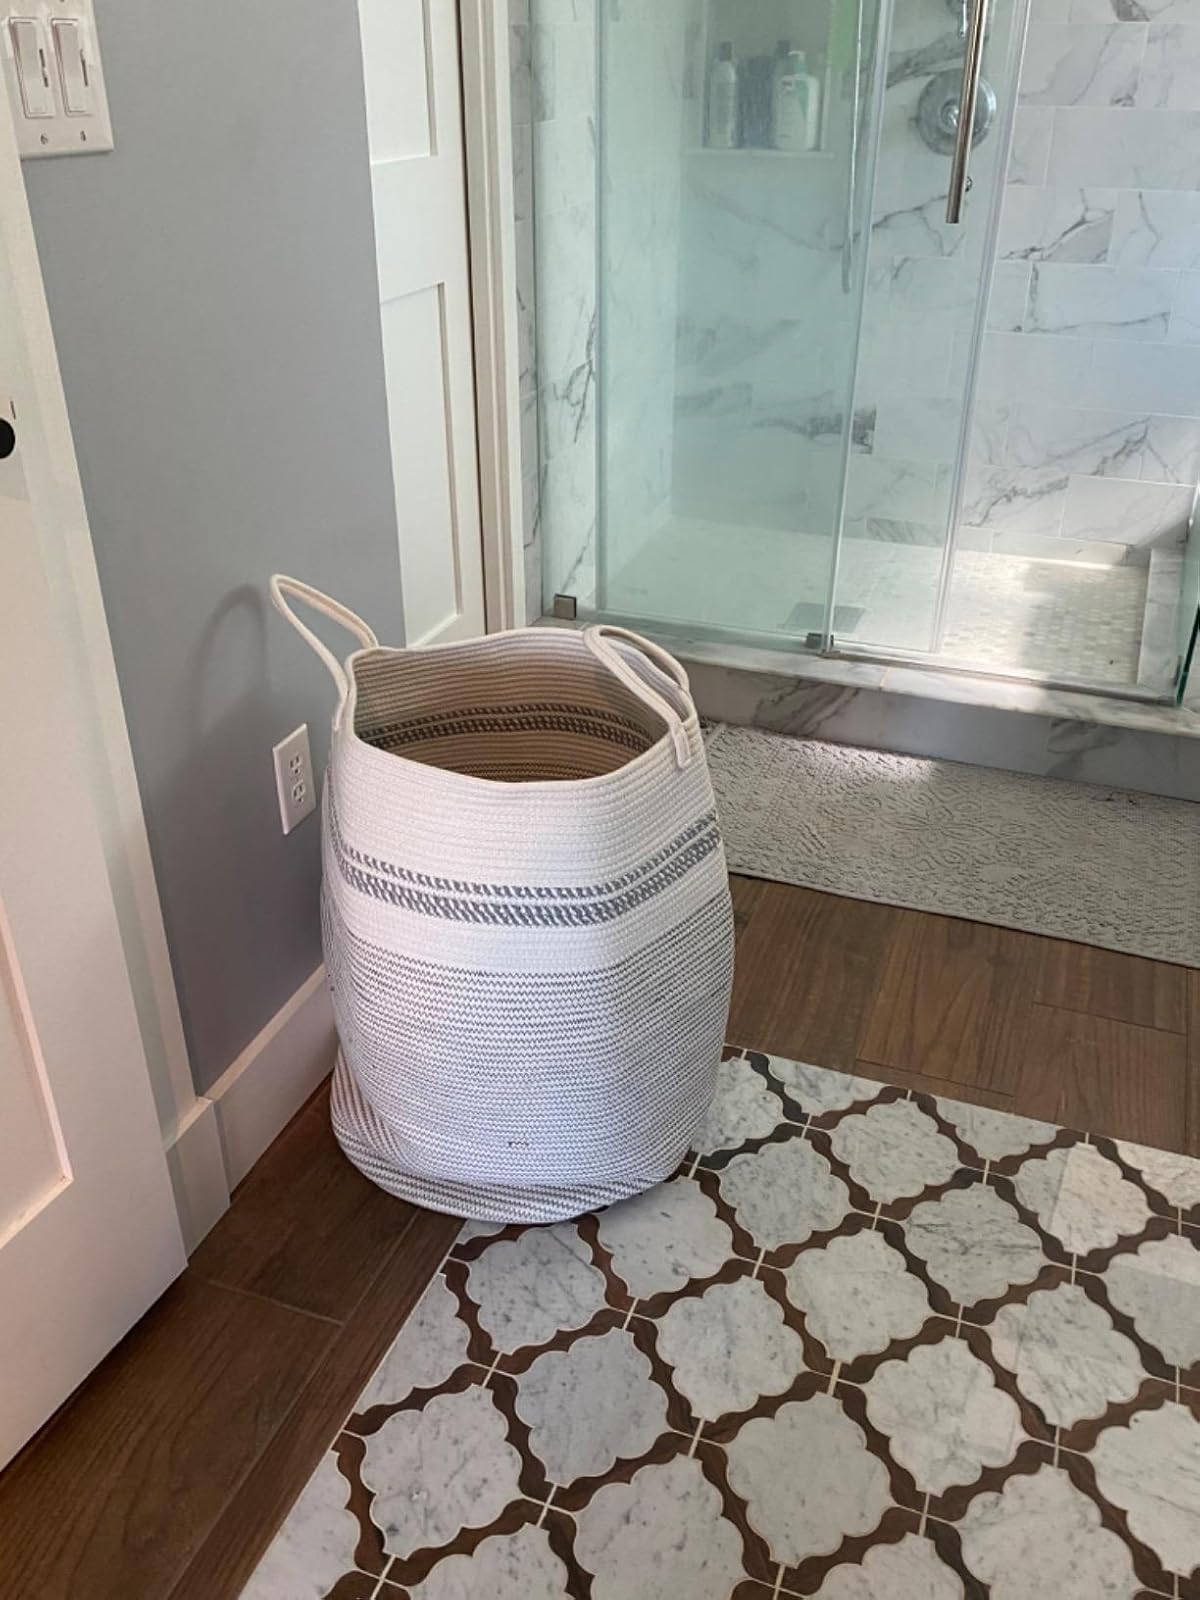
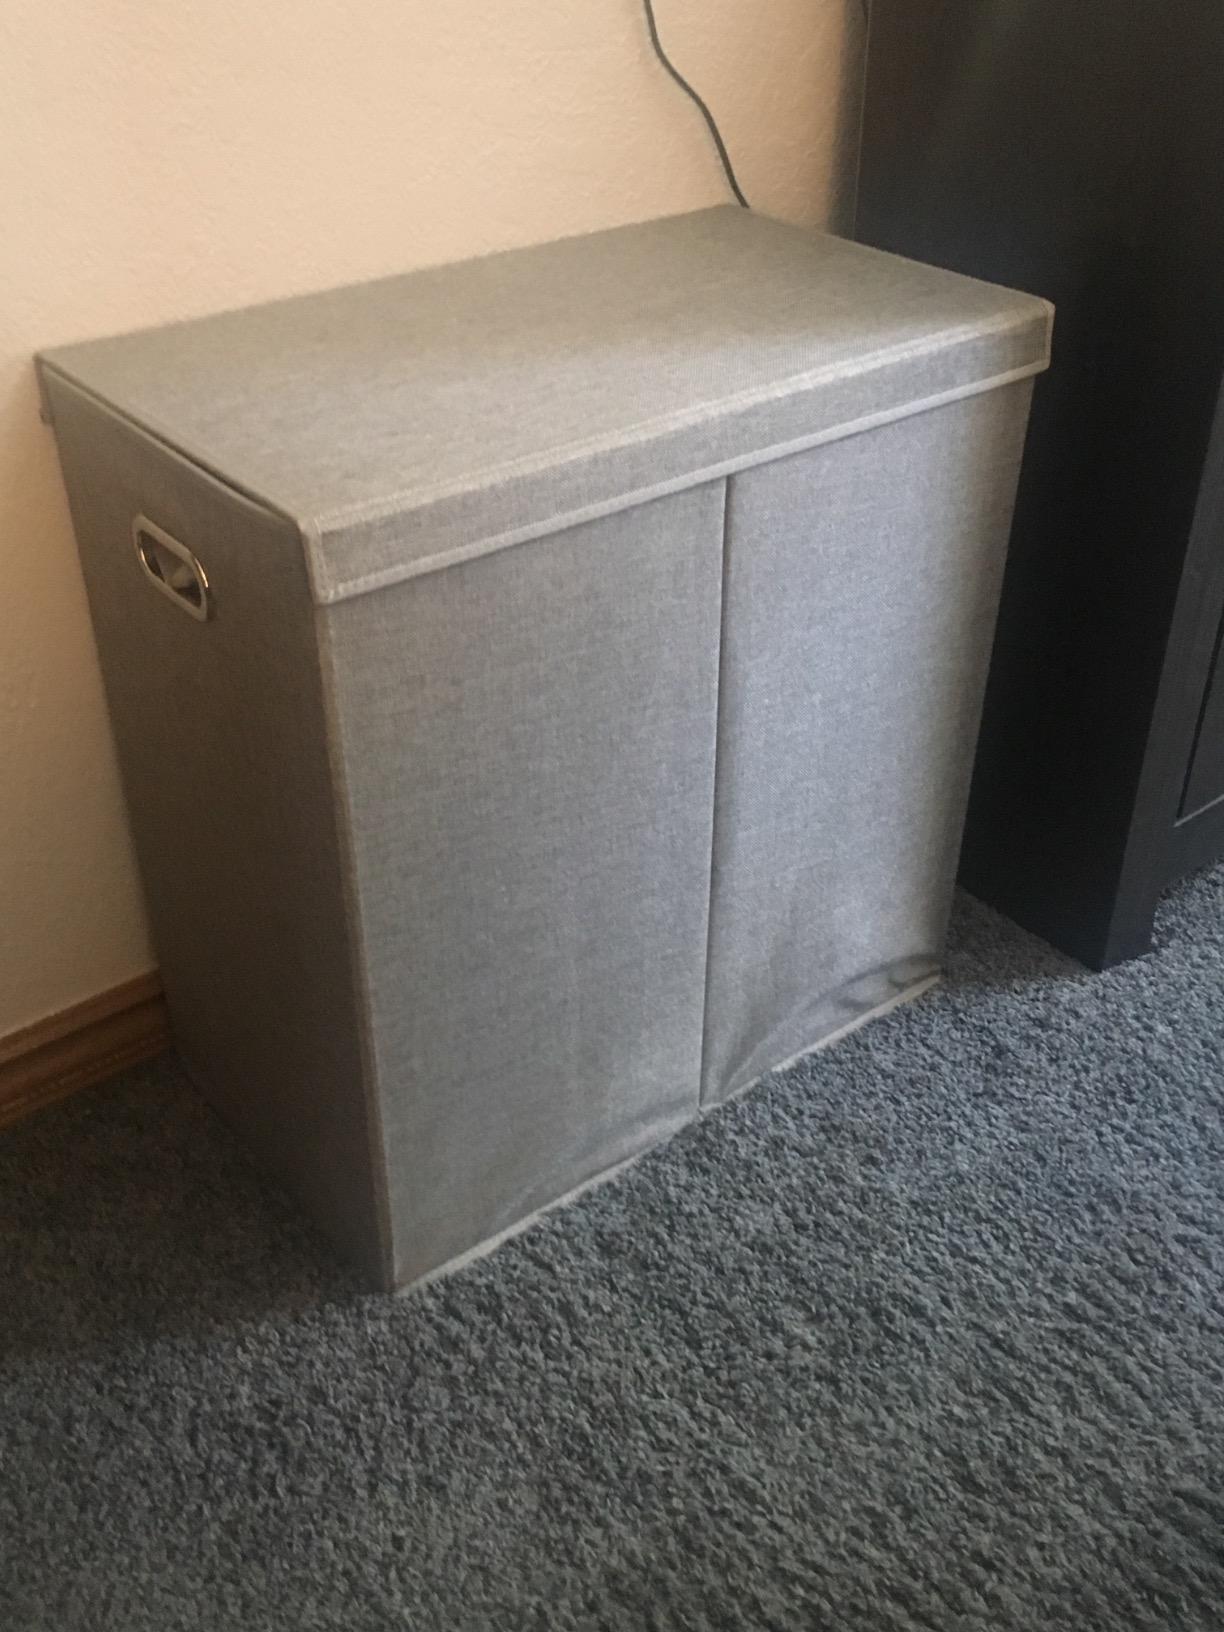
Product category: items_hamper
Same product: no